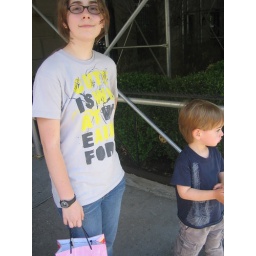
dylan's candy bar bag in hand